Peder Christian Andersen

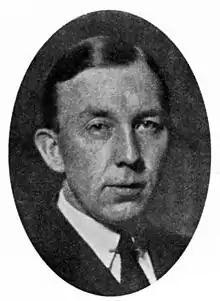
Peder Christian Andersen

Peder Christian Andersen, often shortened to P. Chr. Andersen (5 April 1892 – 12 March 1964) was a Norwegian sports official and journalist.